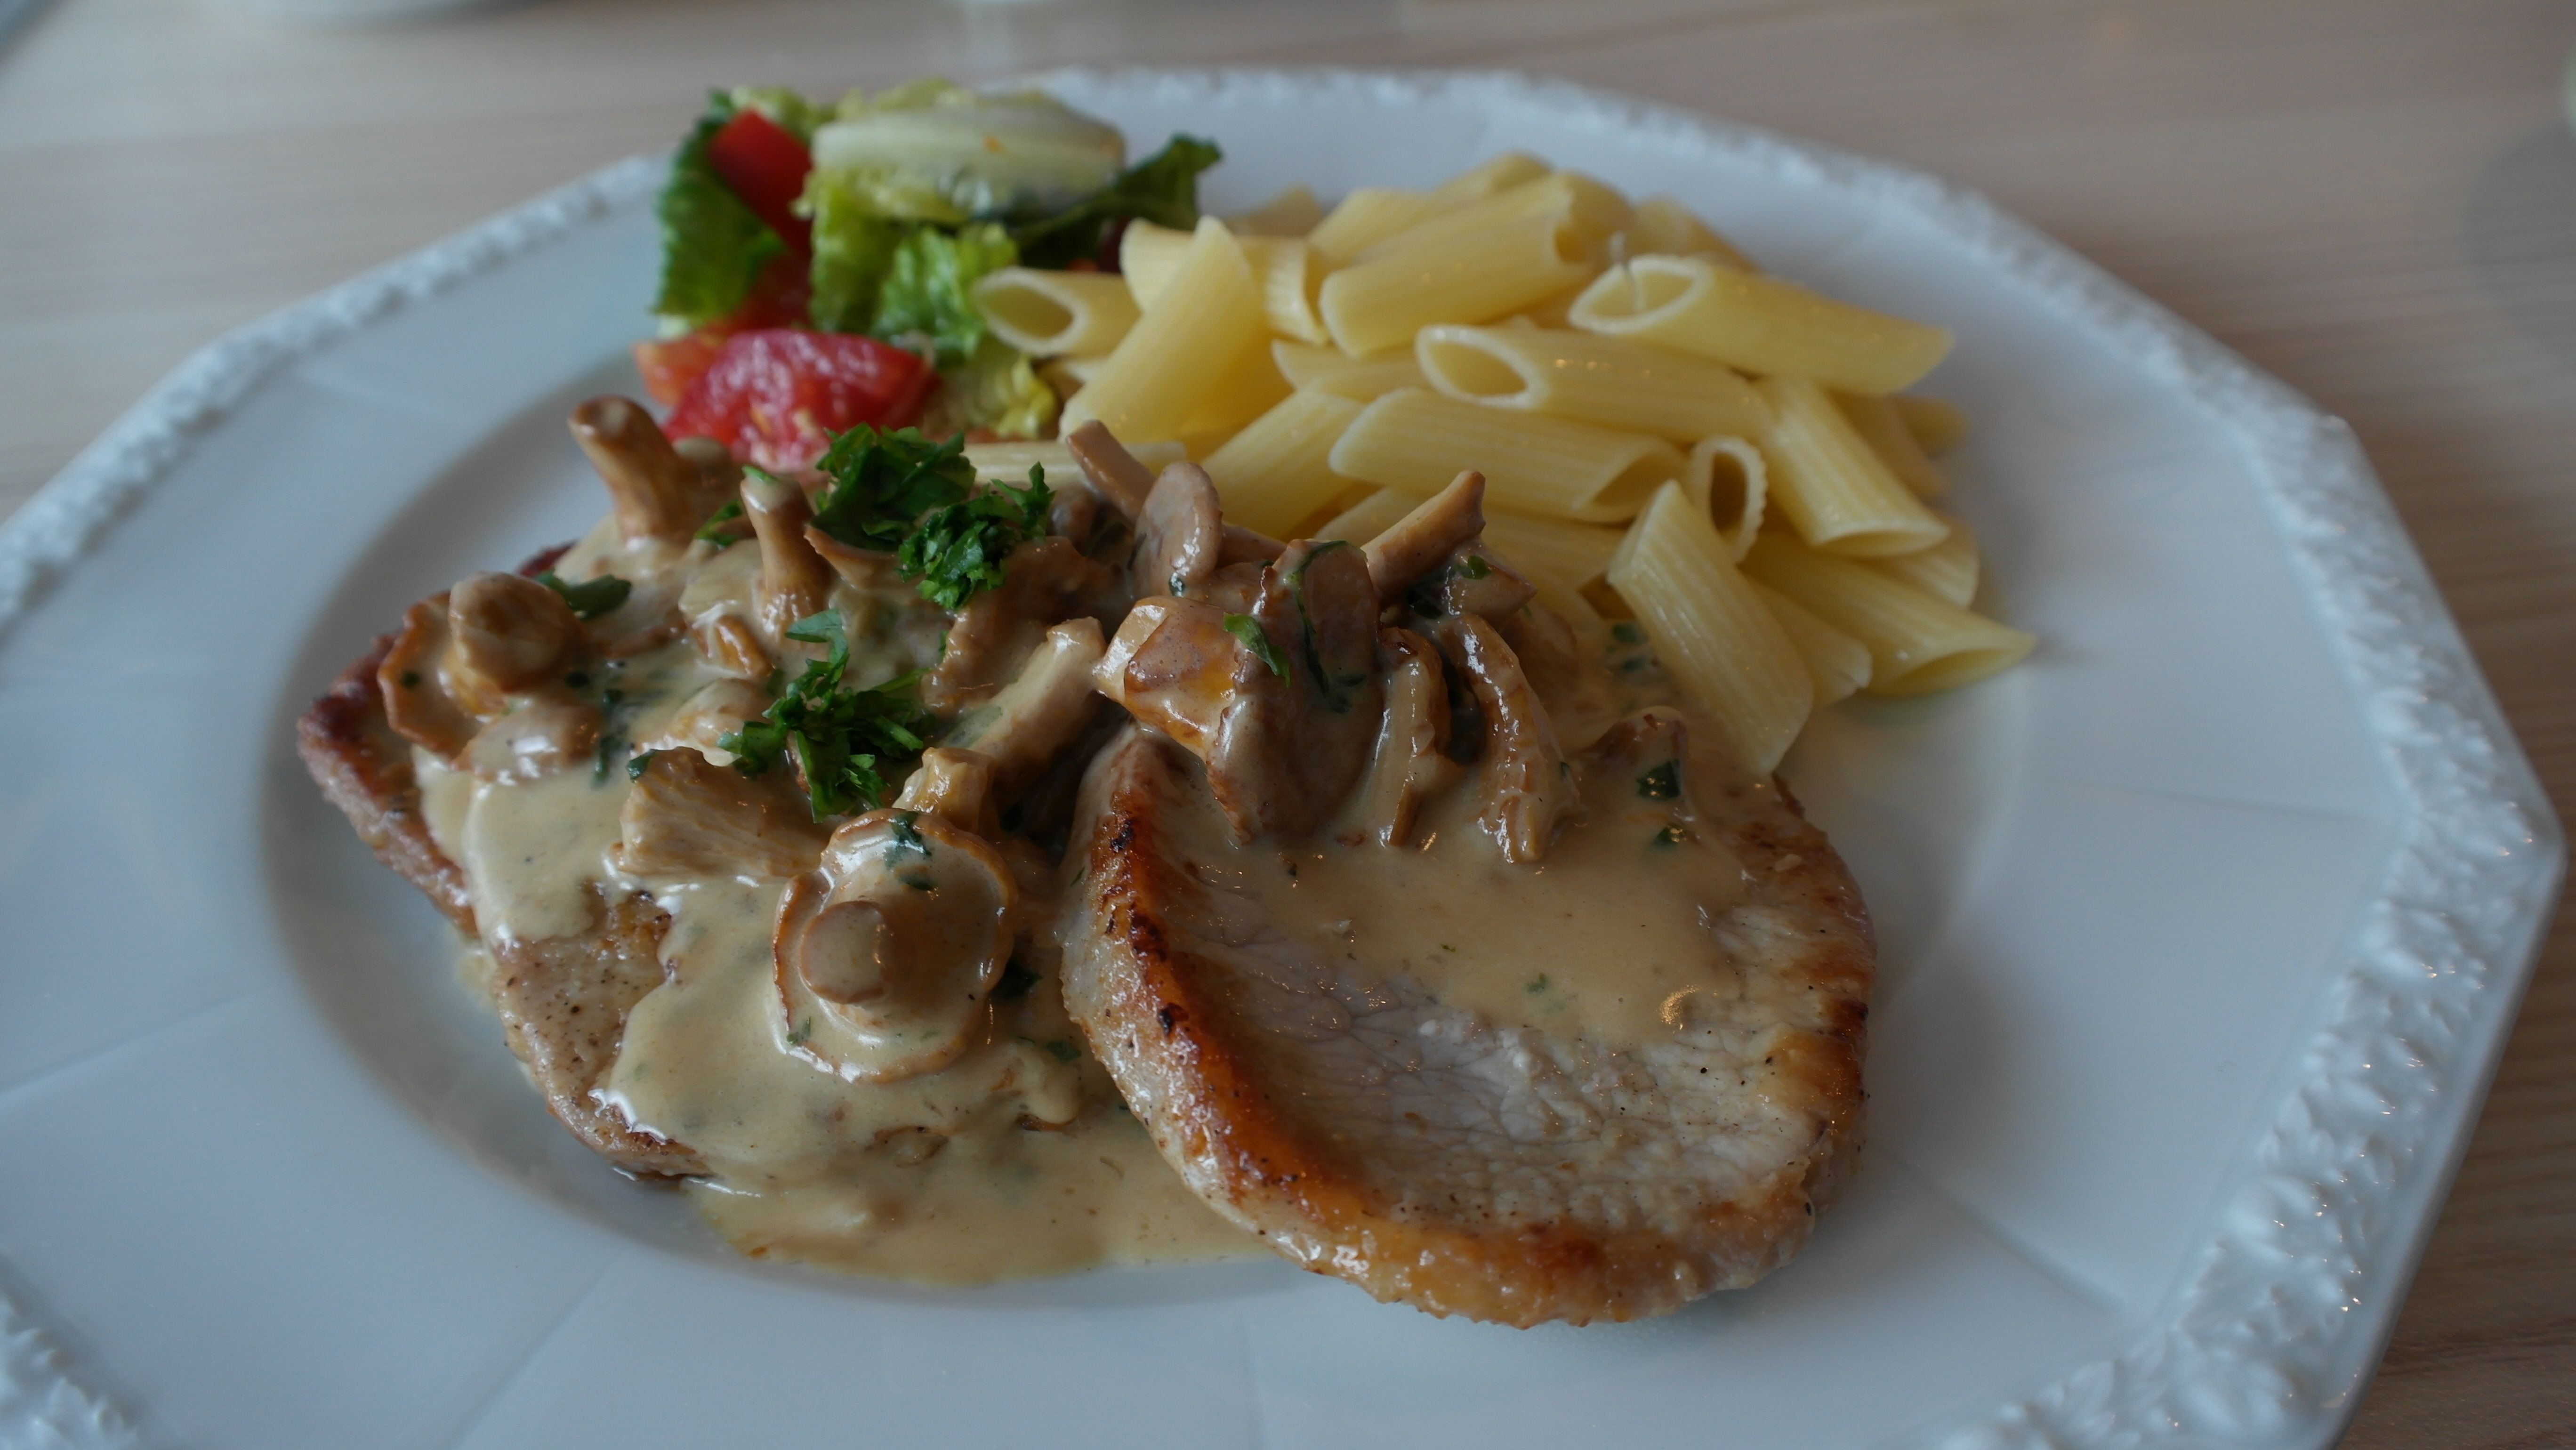
nature, dish, meal, food, produce, seafood, eat, meat, pork, cuisine, noodles, mushrooms, tasty, pig, substantial, protein, schnitzel, cream sauce, mushroom sauce